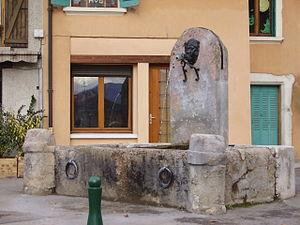
Fontaine Municipale de La Buisse
La Buisse est une commune française située dans le département de l'Isère en région Auvergne-Rhône-Alpes.